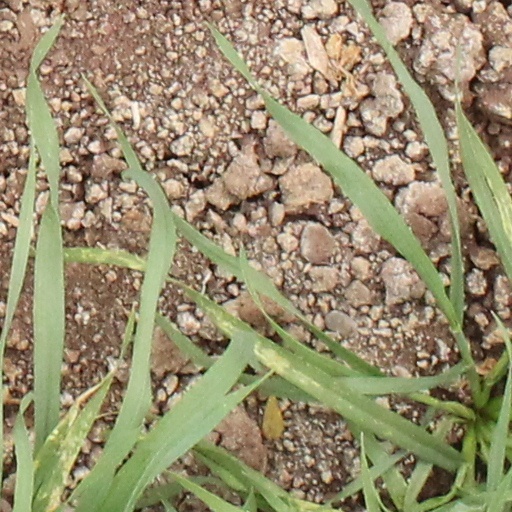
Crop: wheat